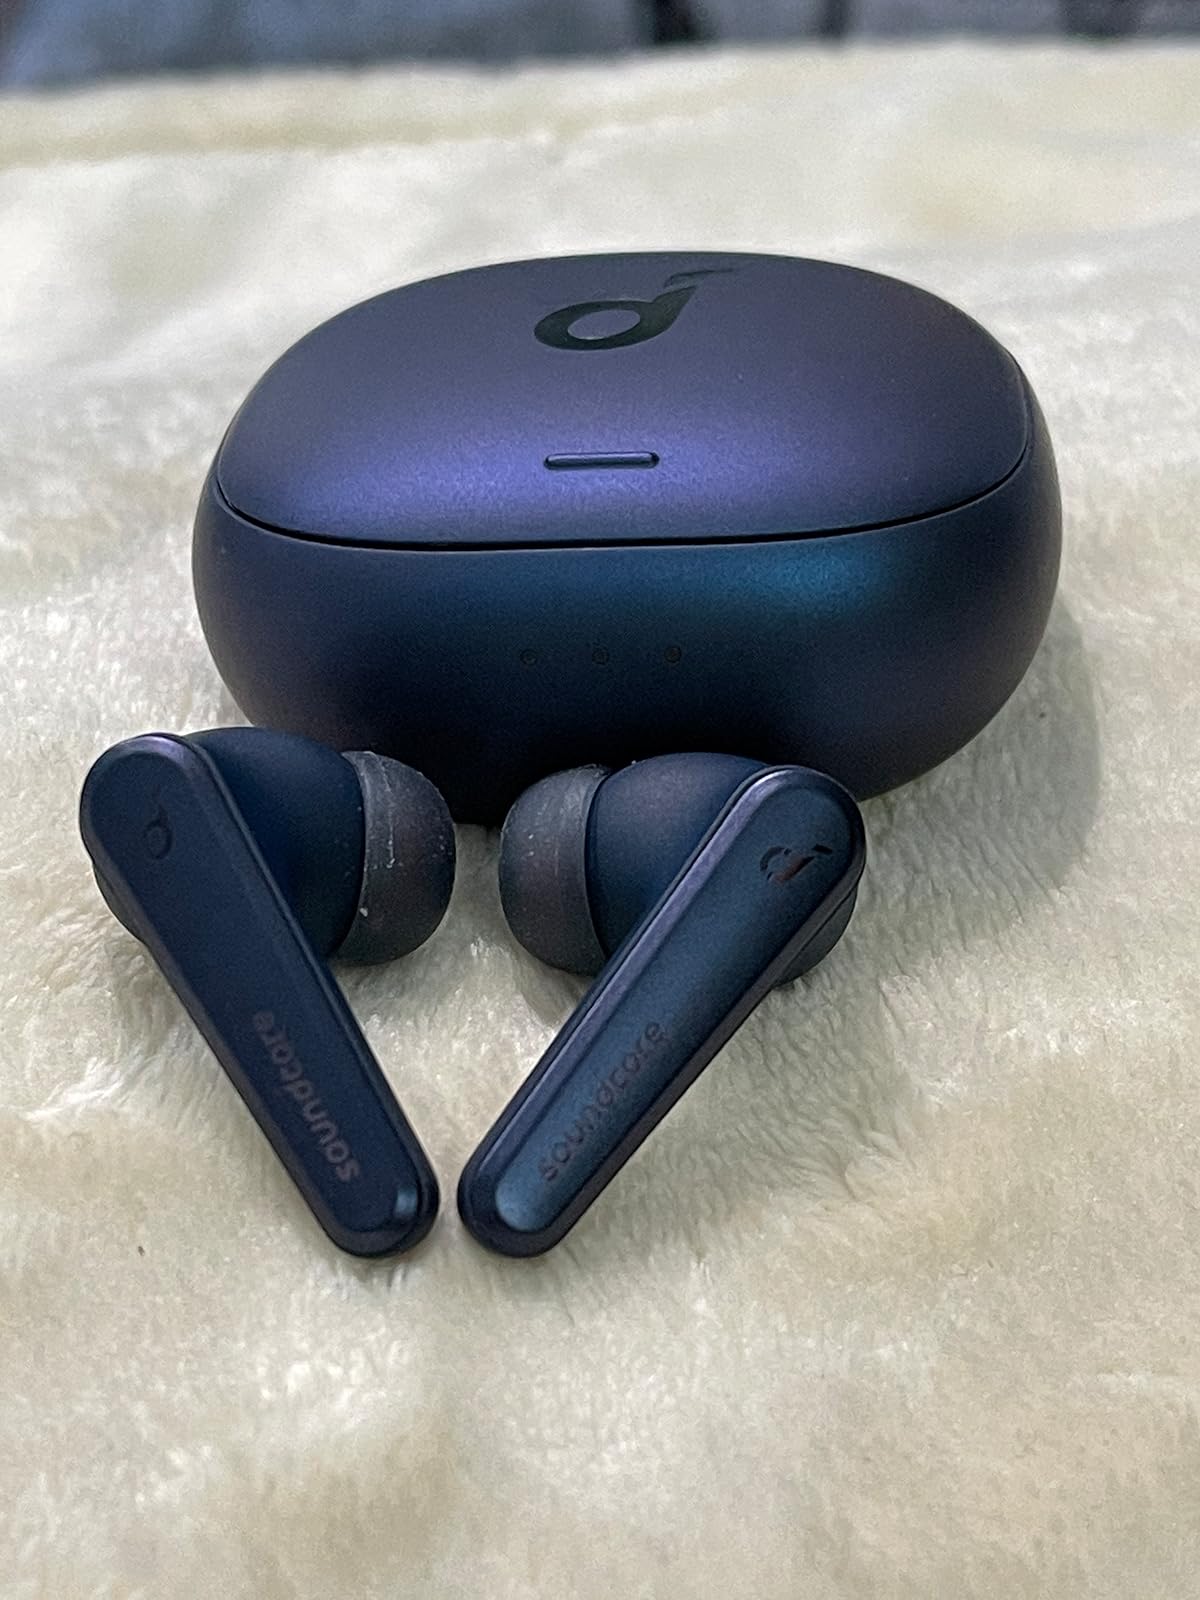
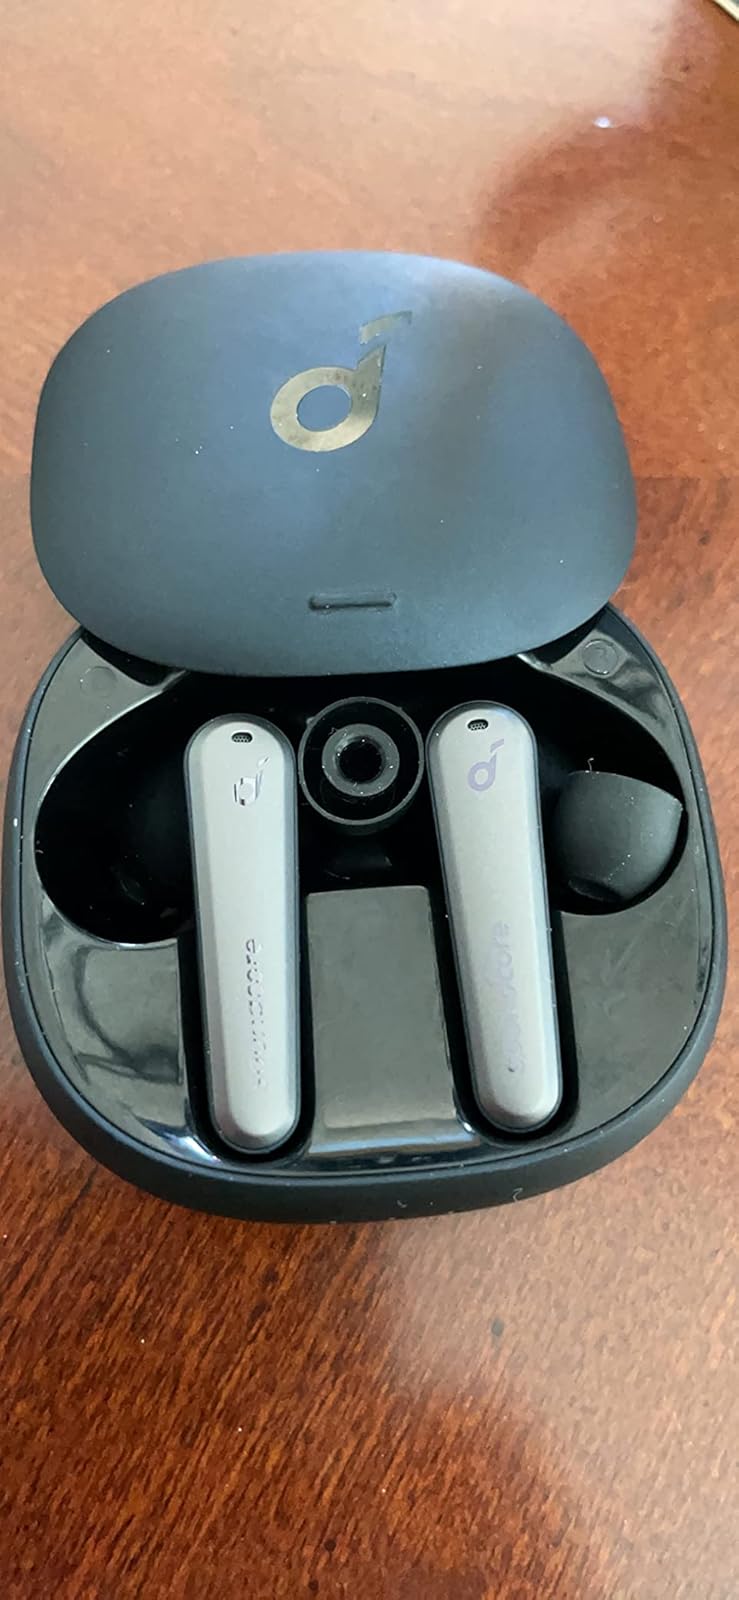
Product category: earbuds
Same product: yes